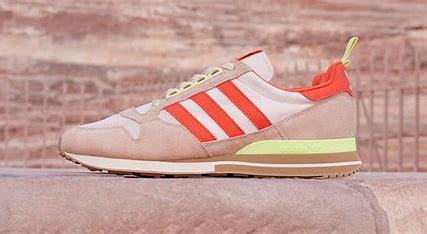
Brand: Adidas
Model: ZX 500